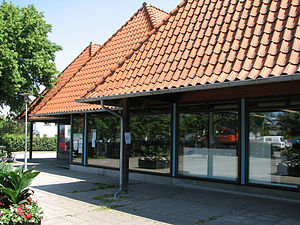
Hornbæk Bibliotek
Hornbæk bibliotek i 2007.
da:Hornbæk Bibliotek
Hornbæk Bibliotek er turistinformation og bibliotek i ét og her arrangeres jævnligt events for børn og voksne. Biblioteket har ekstra åbningstid uden betjening.